Peterborough Sports F.C.

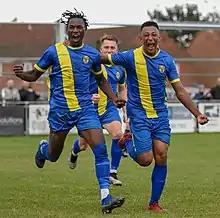
Maniche Sani scoring during Peterborough Sports' FA Cup third qualifying round match against Guiseley

Peterborough Sports Football Club is an English football club based in Peterborough, Cambridgeshire. The club are currently members of the and play at Lincoln Road.